Töölö Rowing Stadium

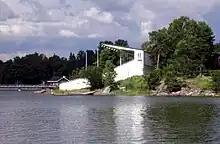
Helsinki Rowing Stadium.

The Töölö Rowing Stadium is a rowing and canoeing venue located a kilometer from Helsinki Olympic Stadium in Helsinki, Finland.